A. J. Sturzenegger

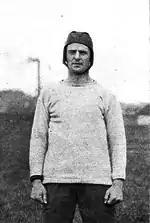
Sturzenegger at Michigan, 1921

In January 1920, he was hired as an assistant football coach under Fielding H. Yost at the University of Michigan. He was an assistant coach at Michigan from 1920 to 1923. While at Michigan, Sturzenegger served as a scout and as assistant coach responsible for the halfbacks and ends. In October 1921, a University of Michigan publication wrote that Sturznegger's "flat helmet has been a familiar sight on Ferry Field for several seasons. 'Sturz' hails from Nebraska and has an uncanny ability in imparting the fundamentals and tricks of the game to linemen and backs as well."